Churchill, Somerset

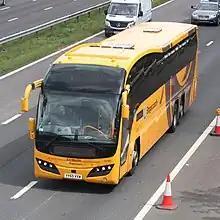
The South West Falcon coach

Bus services are available to WestonSuperMare, Bristol, Wells, Cheddar, Shipham, and a limited number of other destinations. A Megabus service, known as the "South West Falcon", connects Devon with Somerset, Bristol Airport and Bristol, and can be boarded from a number of bus stops in the parish. Three heavily trafficked major roads traverse the parish: the A38, the A368 and the B313. Congestion results from the lack of an adequate east to west road link immediately south of Bristol. However, Churchill's proximity to Bristol Airport and Yatton Railway Station, and to the M5 motorway, junction 21 is , and junction 22 is , make it a good location for people whose work takes them about the country. The Second Severn Crossing adds to mobility and the M4 is away.